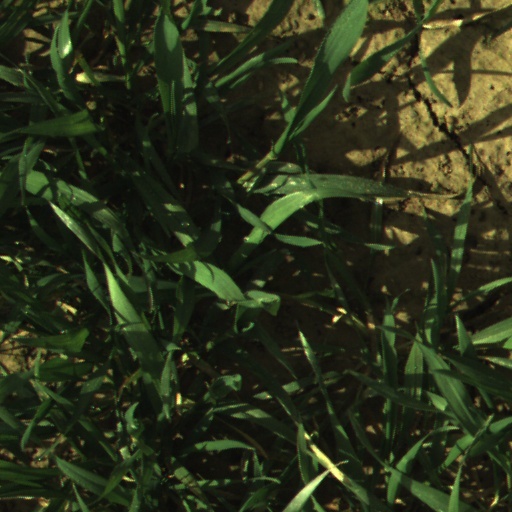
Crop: wheat